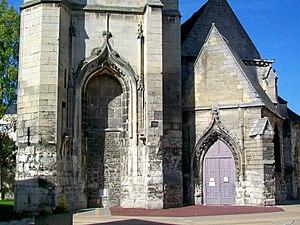
Vue de détail de la base du clocher et du portail.
L'église Saint-Médard est une église catholique paroissiale située à Creil, en France. Édifiée à partir du début du XIIIᵉ siècle à l'emplacement d'une église précédente sur le plan d'une croix grecque, elle a été terminée avant la fin de ce même siècle. Devenu rapidement trop petite, elle a été profondément modifiée aux XIVᵉ et XVᵉ siècles, avec déplacement du chœur vers le nord-est, à l'emplacement de l'ancien croisillon nord. Cette solution était l'unique moyen d'agrandir l'église, confinée dans un tissu urbain serré, avec la muraille d'enceinte de la ville butant presque contre ses murs au nord-est. Le croisillon sud et la croisée du transept remplissent la fonction de nef depuis. À la suite de l'effondrement des voûtes du chœur à la fin de la guerre de Cent Ans, elles ont été reconstruites à un niveau plus bas, mais l'ancienne nef avec ses deux bas-côtés reste presque inchangée. Son mur nord-est a toutefois été percé afin de faire communiquer cette partie avec une haute et élégante chapelle, ajoutée dans l'angle avec le nouveau chœur à la fin du XVᵉ siècle.